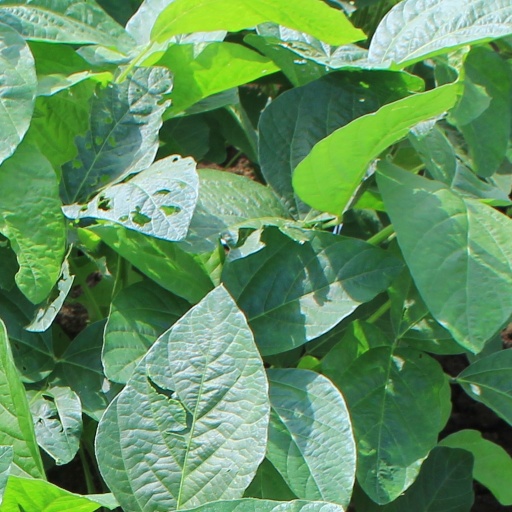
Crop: soybean